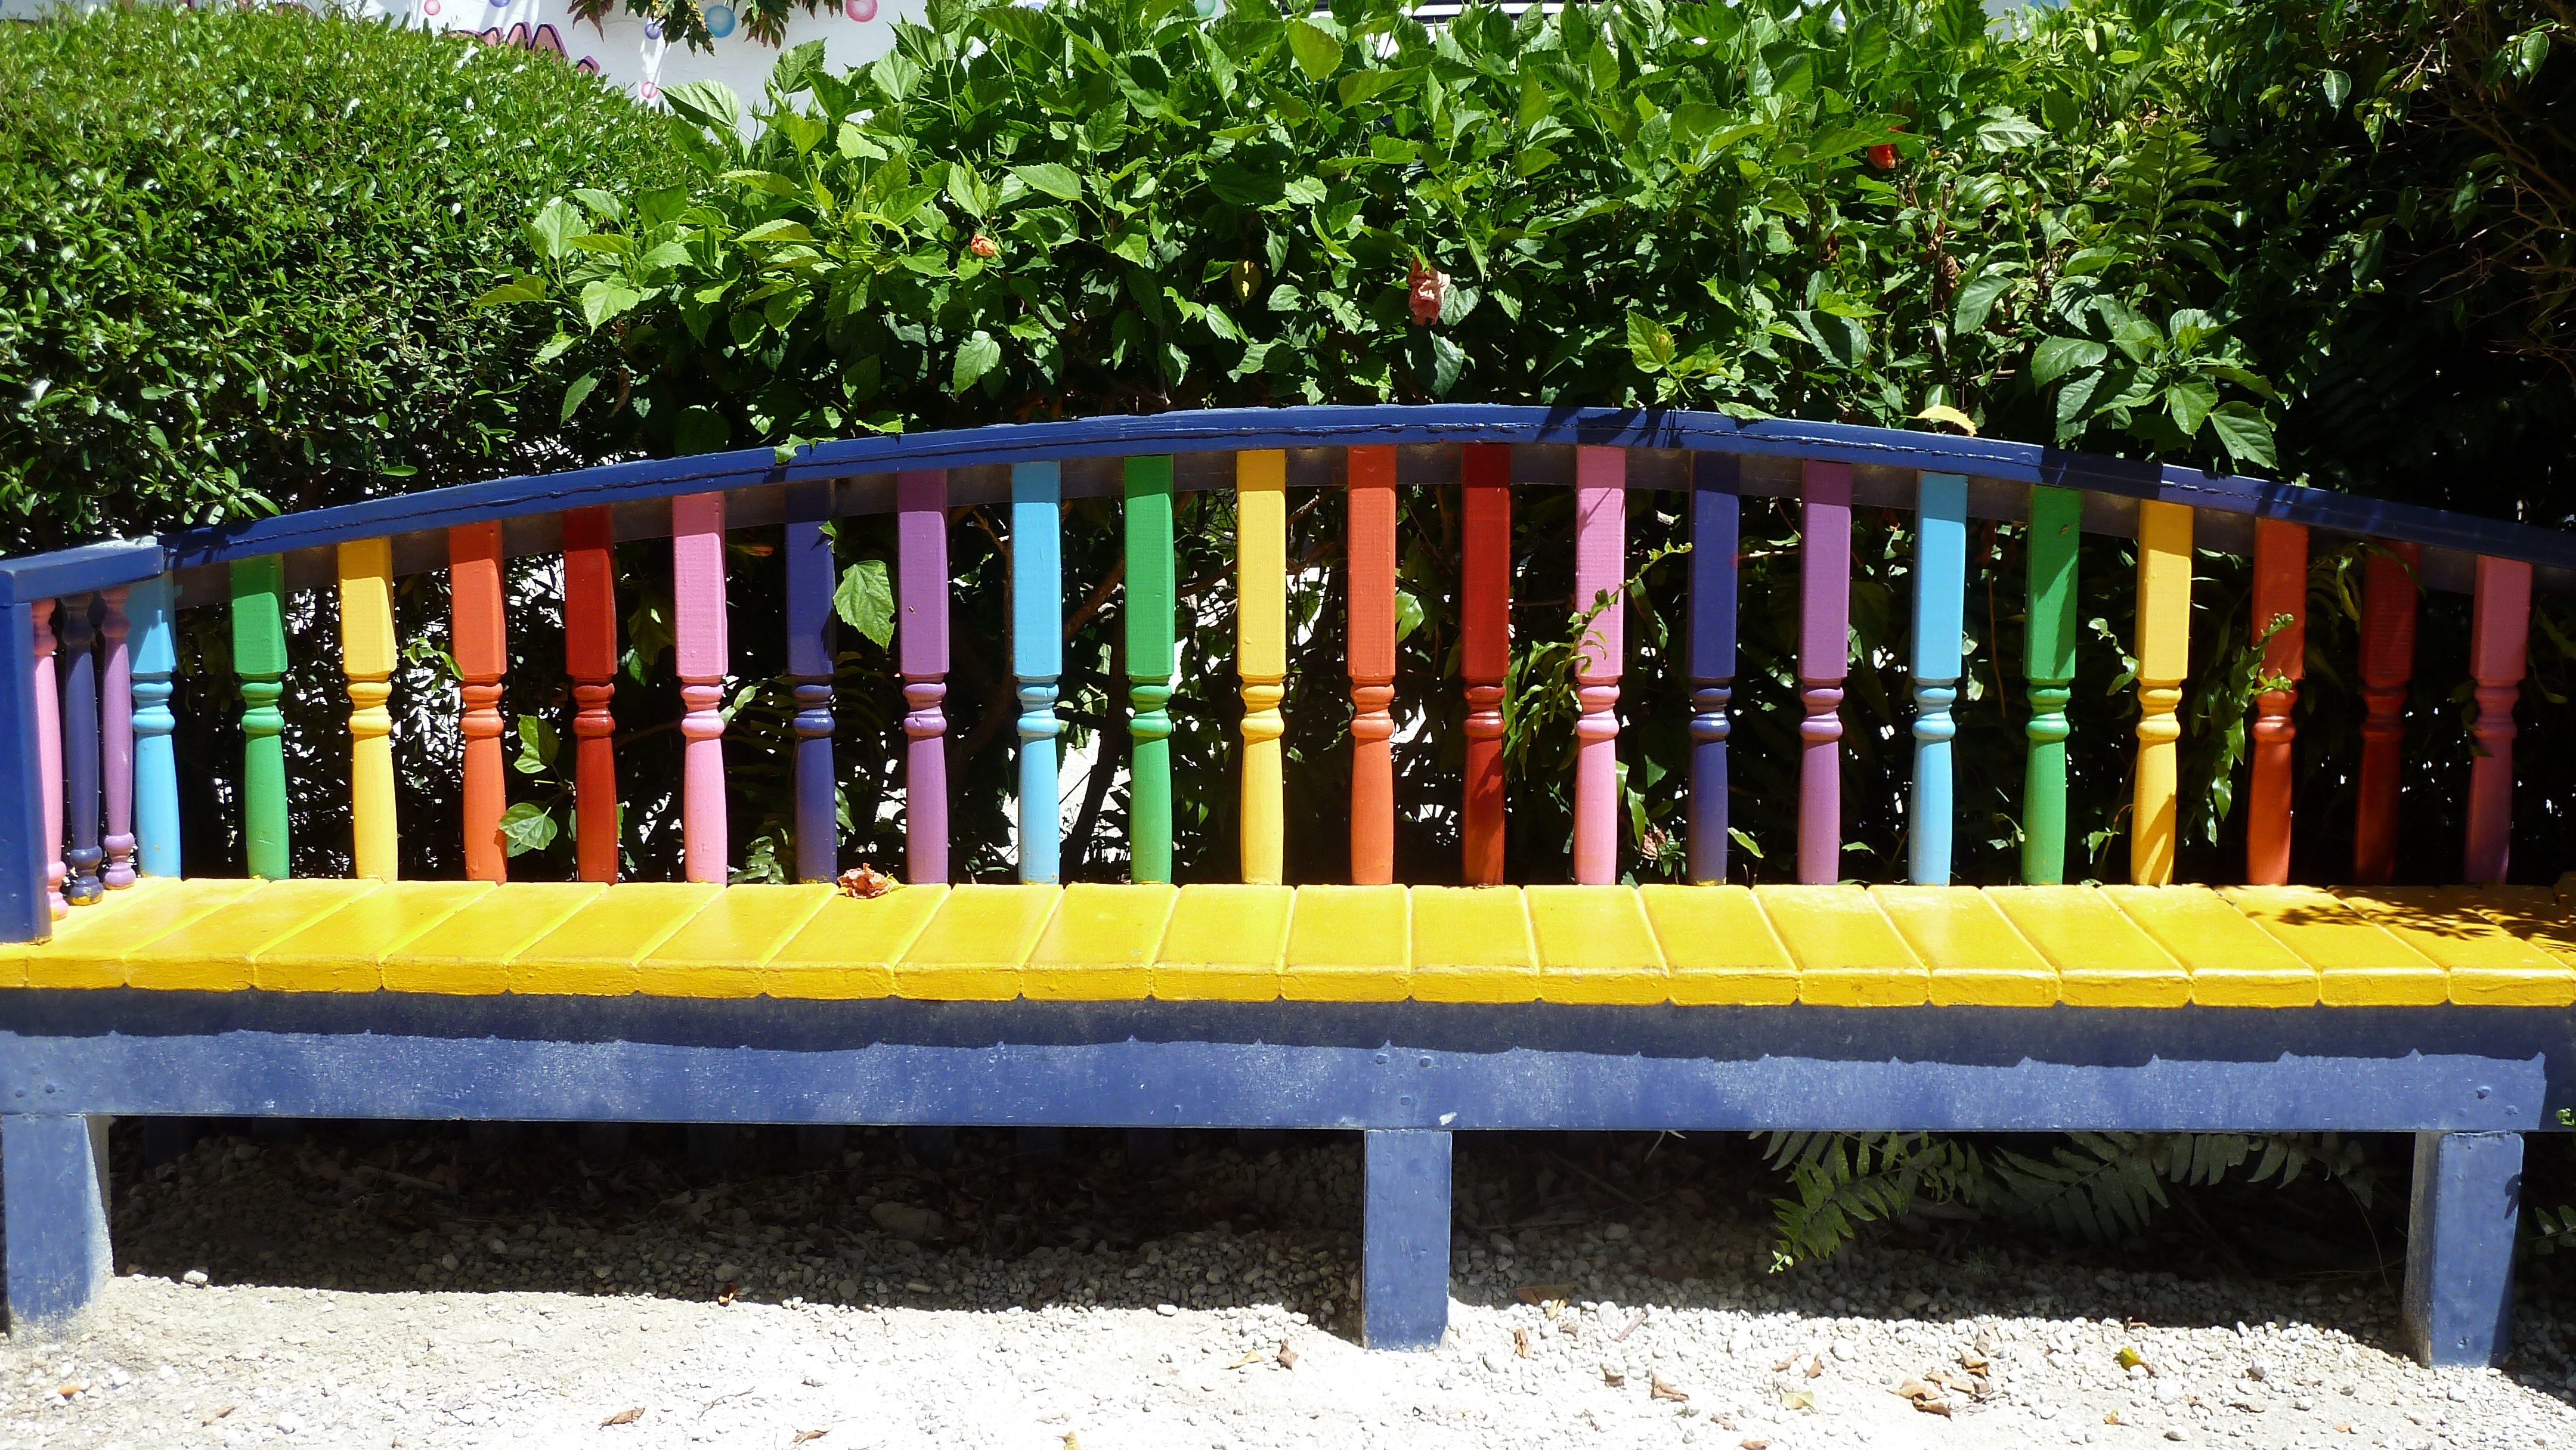
bench, play, seat, city, colourful, backyard, furniture, public space, outdoors, playground, bright, wooden, multicolour, whimsy, human settlement, outdoor play equipment